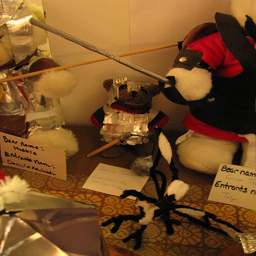
A teddy bear wearing knights armor and helmet.
Figurines sit in a corner with tags to describe them.
a close up of different sized stuffed animals made from diferent materials
This is a table that is showcasing crafts.
A stuffed brown teddy bear laying on the ground wearing tin foil.